Julie Christie (producer)

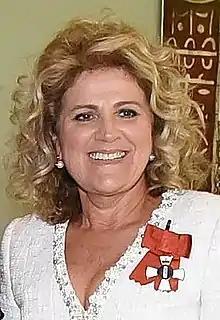
Christie in 2017

Dame Julie Claire Molloy Christie ( Molloy; born ) is a New Zealand businesswoman and television producer. She founded Touchdown Productions, an international television company, and served as its CEO. Touchdown Productions was acquired by Dutch media company Eyeworks in 2006, and later sold to Warner Bros.